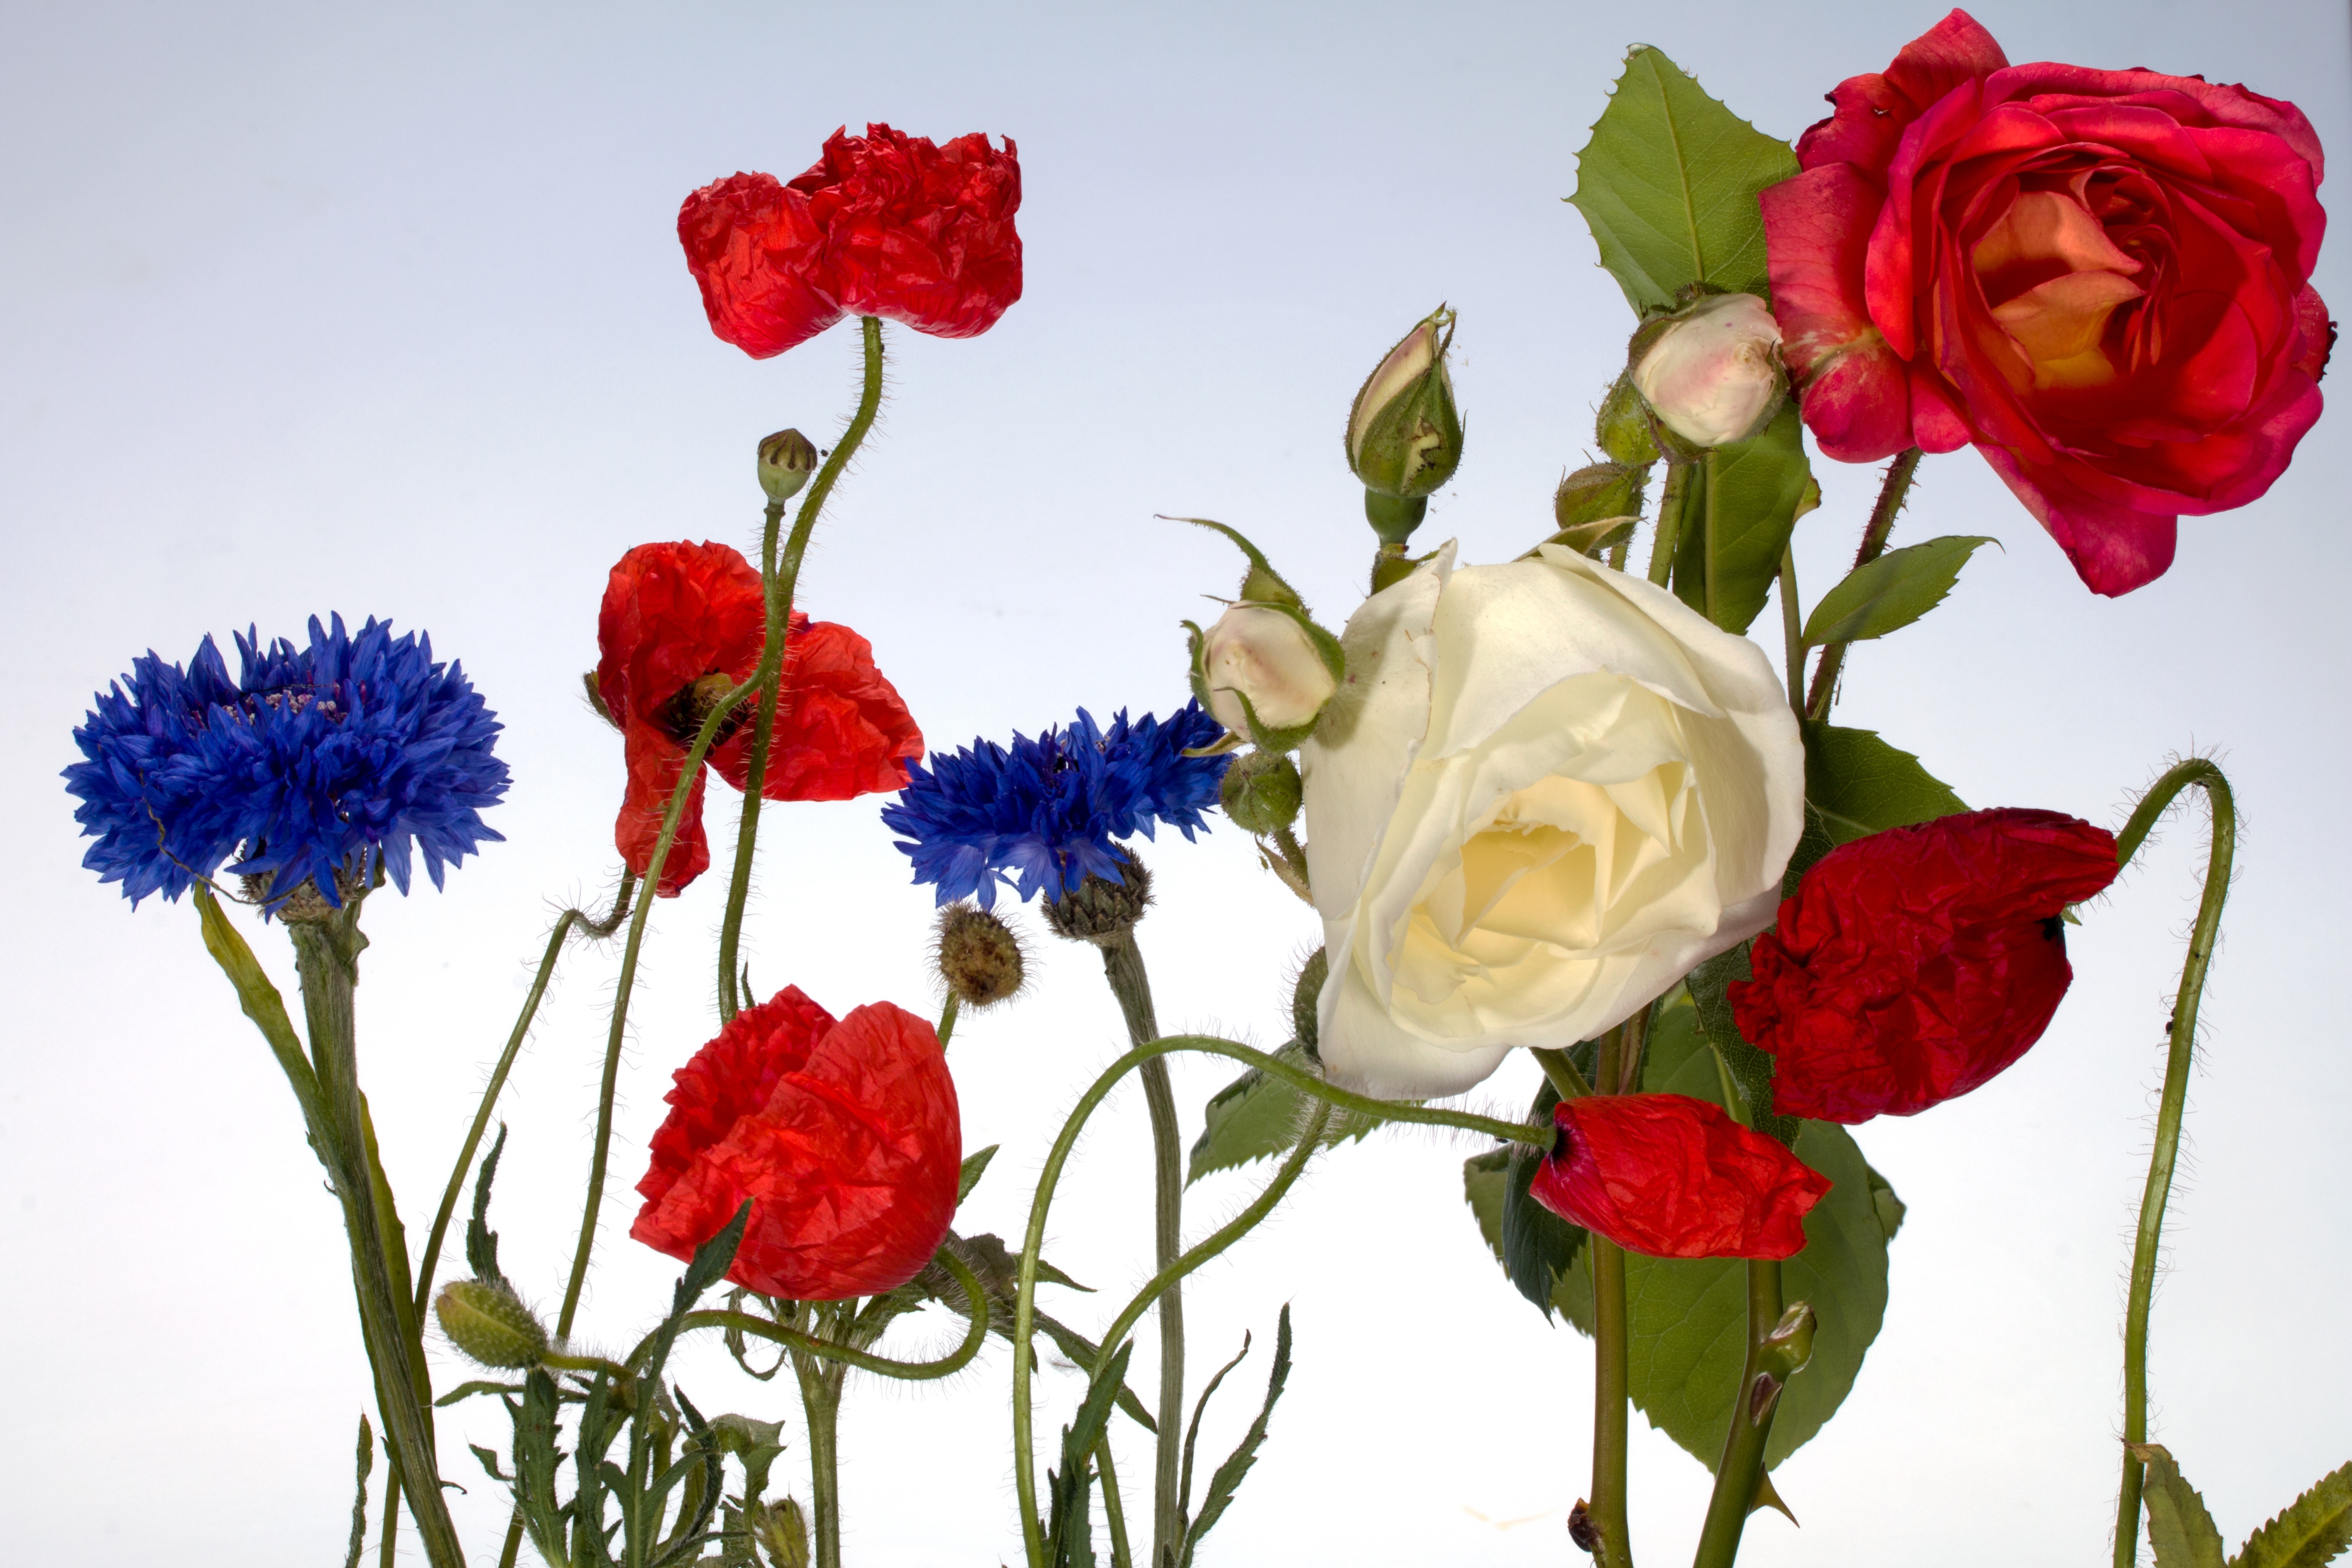
plant, flower, petal, summer, rose, red, flora, flowers, roses, poppies, floristry, cornflowers, flowering plant, garden roses, rose family, flower bouquet, cut flowers, floral design, land plant, flower arranging